Luke Campbell (hurdler)

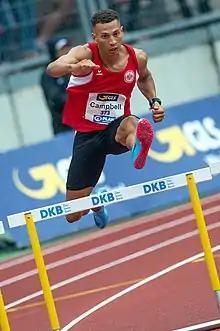
Luke Campbell in 2018

Luke Campbell (born 22 November 1994) is a German athlete specialising in the 400 metres hurdles. He represented Germany at the 2018 European Championships in Berlin narrowly missing the final. He later competed at the 2019 World Championships in Doha reaching the semifinals.